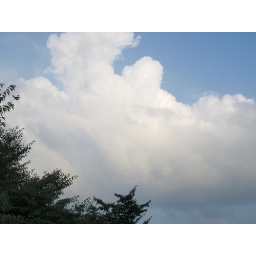
blue sky in sungnam.5